Tando Allahyar

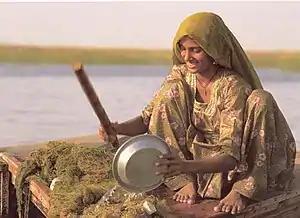
A Bhil Nomadic woman working

In 1933, a canal was constructed. It further increased Tando Allahyar's importance in agriculture and trade.